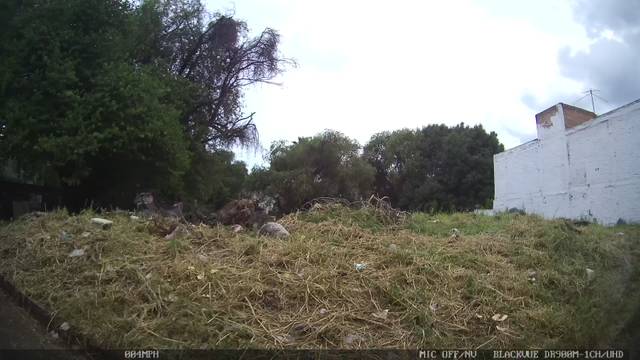
Region: Mexico
Coordinates: 18.895, -98.443